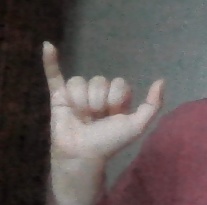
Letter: ya